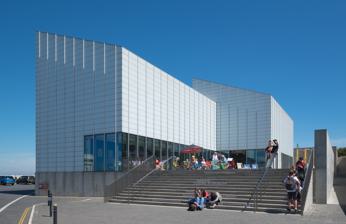
Building: Turner Contemporary
Country: Unknown
Year built: 2001
Art gallery in Kent, England Turner Contemporary Location within Kent Established 16 April 2011 ; 13 years ago ( 2011-04-16 ) Location Margate , Kent , England Coordinates 51°23′20″N 1°22′48″E / 51.389°N 1.380°E / 51.389; 1.380 Type Art gallery Collection size British and international art from 1750 to the present Visitors 3.6 million (2022) Director Clarrie Wallis Public transit access Margate railway station Website Official website Turner Contemporary is an art gallery in Margate , Kent , England , intended as a contemporary arts space and catalyst for the regeneration of the town. The title commemorates the association of the town with noted  landscape painter J. M. W. Turner , who went to school there, and visited throughout his life. History Architectural design The building was designed by David Chipperfield , whose design for the 3-storey, 20 metres (66 ft) high gallery opened on 16 April 2011, 14,000 people visited in the first weekend and 500,000 in its first year. In August 2013 the gallery received its millionth visitor. On 20 February 2020, Turner Contemporary became the first contemporary building to feature on a Bank of England note. Turner Contemporary is the largest dedicated visual arts venue in Kent. It is a registered charity under English law. Recognition In November 2011, the venue received an award from the British Guild of Travel Writers , for an outstanding tourism project. Queen Elizabeth II visited Turner Contemporary on 11 November 2011, as part of a wider trip to Margate. Exhibitions Dates Name Featuring 28 September 2024 – 26 January 2025 (Current) Anya Gallaccio: preserve Turner Contemporary presents 'preserve', the largest survey exhibition to date of British artist Anya Gallaccio . 25 May 2024 - 1 September 2024 Ed Clark The first institutional exhibition in Europe dedicated to pioneering artist Ed Clark (1926–2019) 3 February 2024 - 6 May 2024 Beyond Form: Lines of Abstraction, 1950-1970 This exhibition features art from 50 female artists working within abstract art . Artists included in the exhibition are Bridget Riley , Louise Bourgeois and Agnes Martin . 7 October 2023 - 14 January 2024 In the Offing A group exhibition edited by Mark Leckey around themes of the seaside, nostaligia and esoteric views of the future. Featured a number of video and sound installations as well as traditional painting. 27 May 2023 - 10 September 2023 Beatriz Milhazes: Maresias A solo exhibition by Beatriz Milhazes , a leading figure from the Brazilian abstract art movement Geração Oitenta ( 1980s Generation ) Gallery Close up of the roof Turner Contemporary Turner Contemporary Construction April 2010 from the north Construction April 2010 from the harbour Under construction in 2009 References